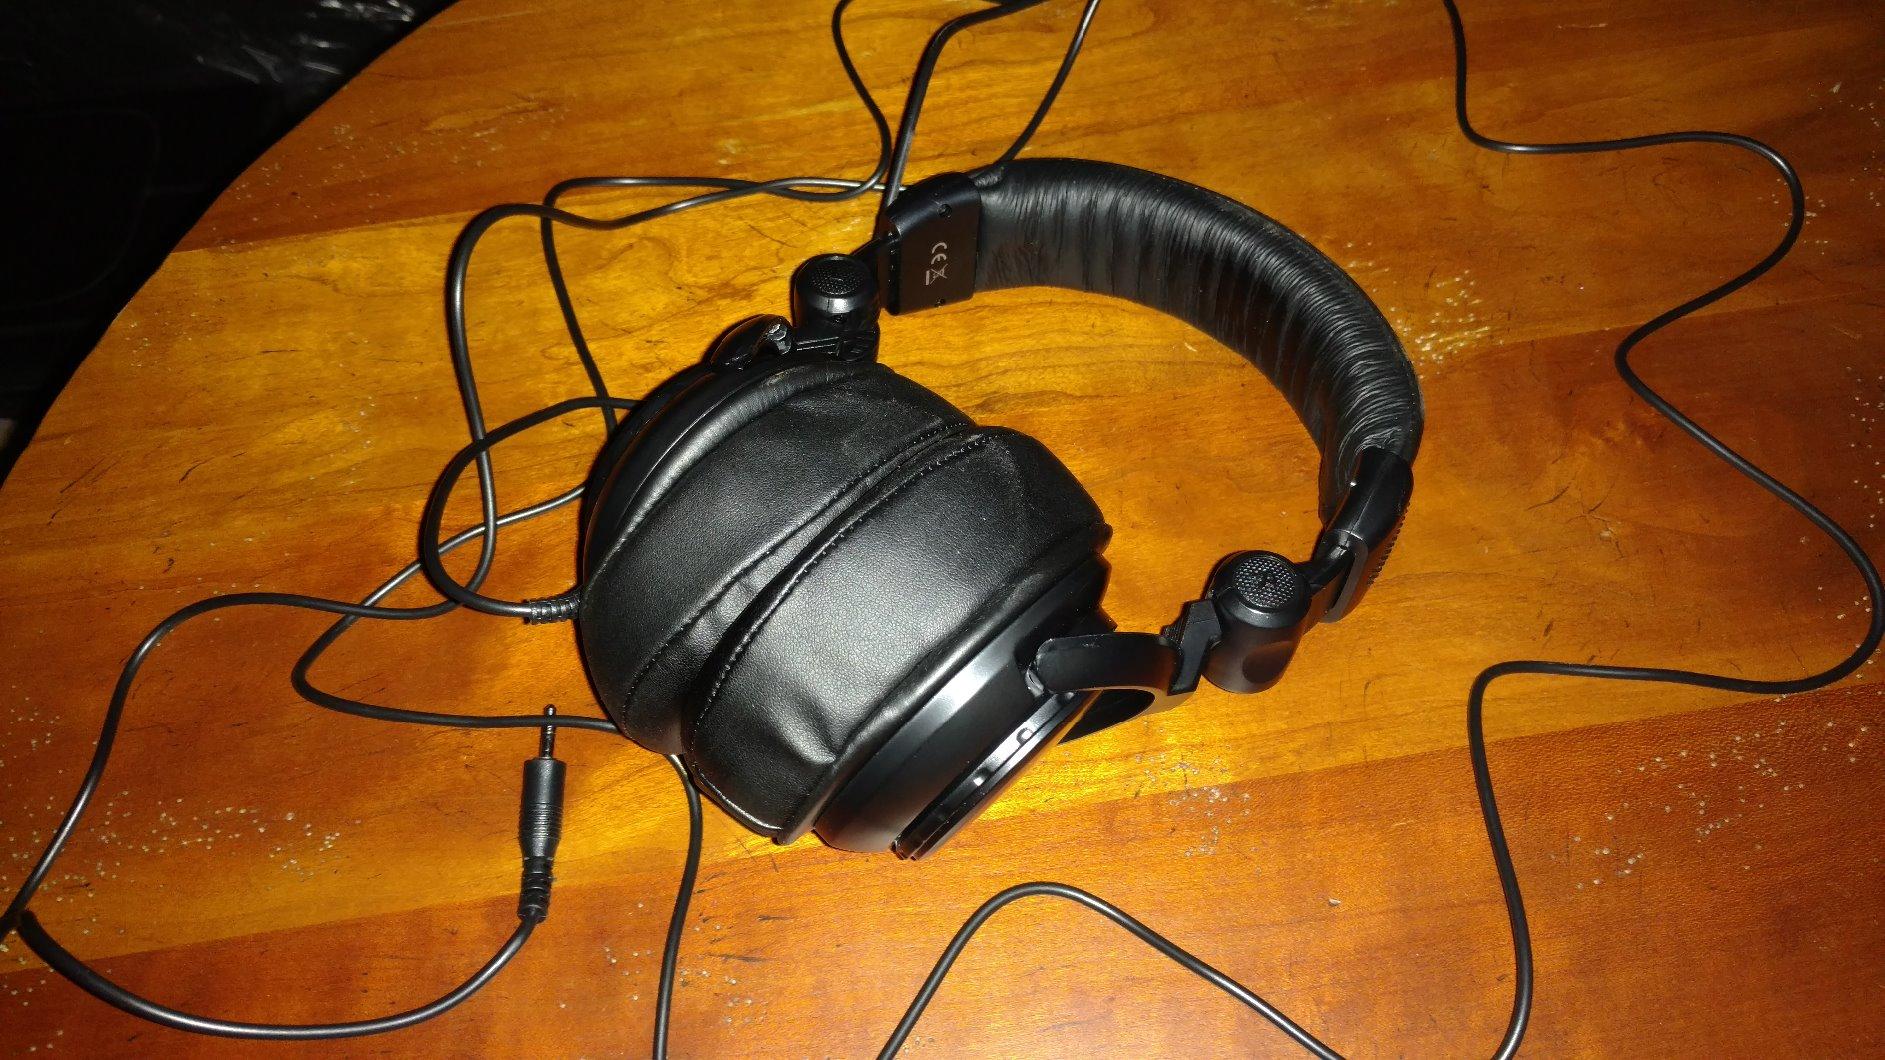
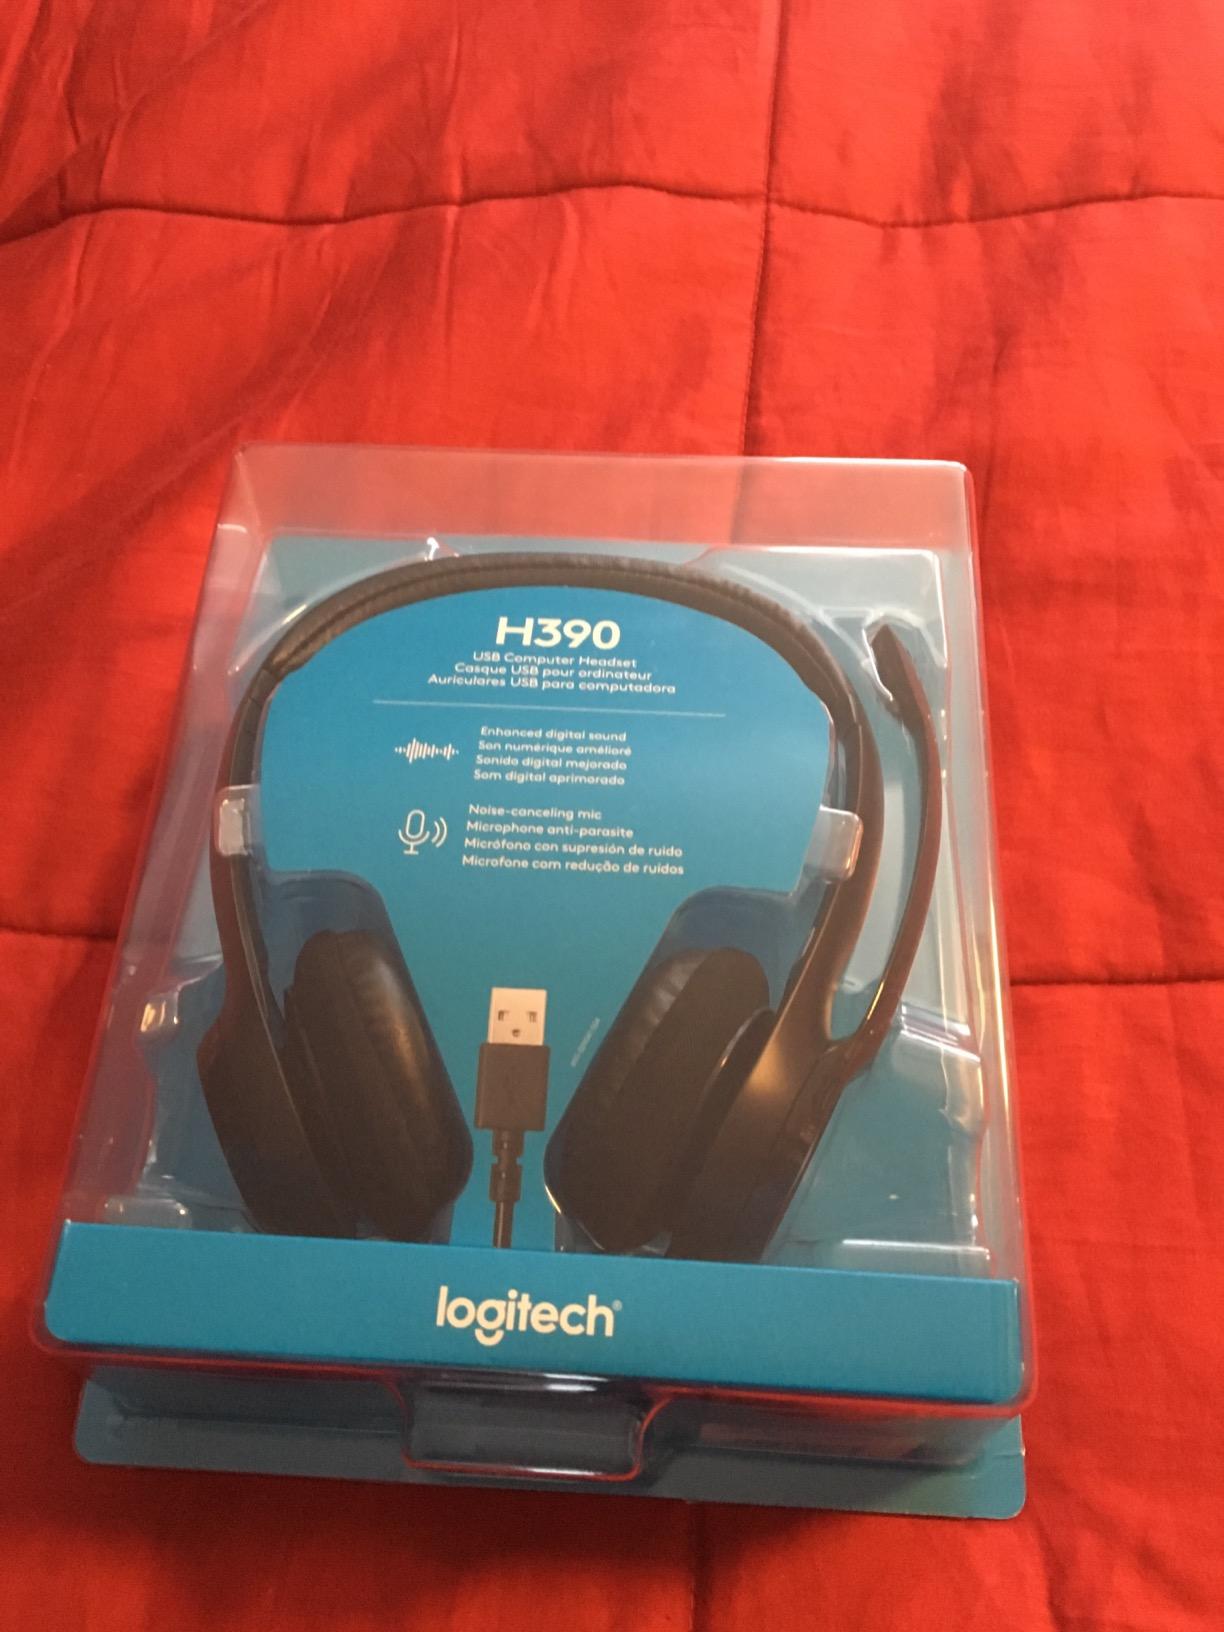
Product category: headphones
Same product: no